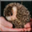
Label: porcupine